Max Keeble's Big Move

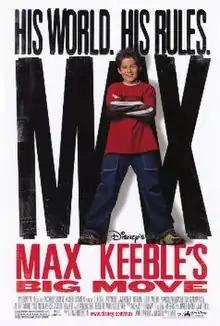
Theatrical release poster

Max Keeble's Big Move is a 2001 American comedy film directed by Tim Hill, written by David L. Watts, James Greer, Jonathan Bernstein and Mark Blackwell and starring Alex D. Linz, Larry Miller, Jamie Kennedy, Nora Dunn, and Robert Carradine. The plot follows the eponymous Max and his friends, who begin going to junior high school only to learn Max and his family will soon move elsewhere; Max resolves to get even with those who bully him and his friends before he leaves since he will not remain long enough to face discipline for anything he does.